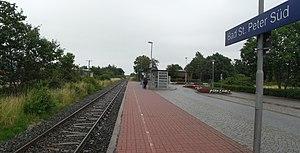
Vue occidentale de la gare ""Bad St. Peter-Süd"" à Sankt Peter Dorf , commune de Sankt Peter-Ording , arrondissement de Nordfriesland , état fédéral de Schleswig-Holstein, Allemagne Español: Vista del oeste de la estación de ferrocarril ""Bad St. Peter-Süd"" en Sankt Peter Dorf , municipio de Sankt Peter-Ording , distrito de Nordfriesland , estado federado de Schleswig-Holstein, Alemania"